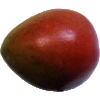
Label: red_mango